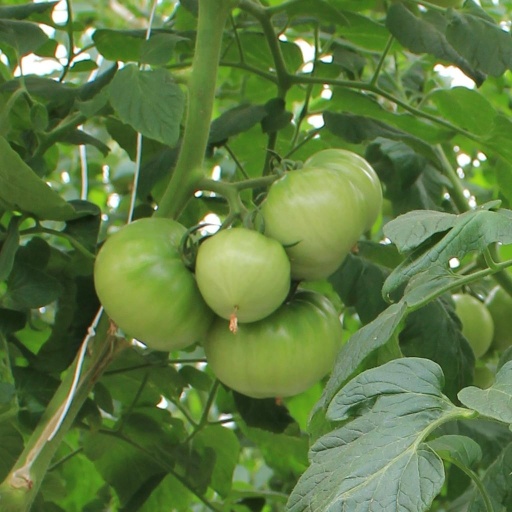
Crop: tomato